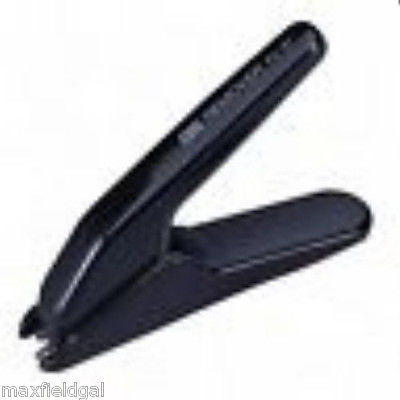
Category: stapler